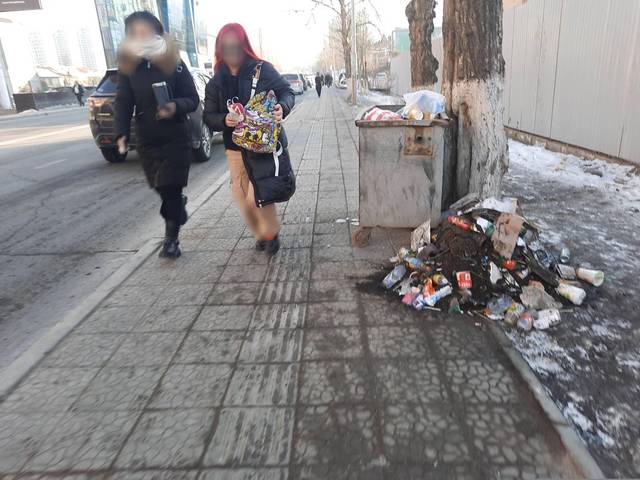
Region: Mongolia
Coordinates: 47.894, 106.909